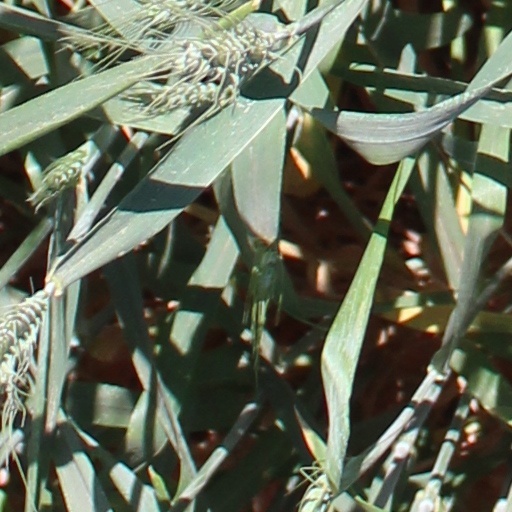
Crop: wheat